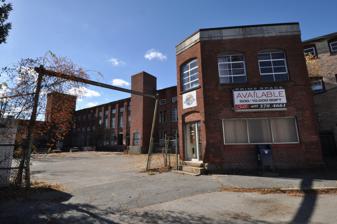
Building: Lymansville Company Mill
Country: United States of America
Year built: 1884
United States historic place Lymansville Company Mill U.S. National Register of Historic Places Show map of Rhode Island Show map of the United States Location 184 Woonasquatucket Avenue, North Providence, Rhode Island Coordinates 41°50′21″N 71°28′32″W / 41.83917°N 71.47556°W / 41.83917; -71.47556 Area 13 acres (5.3 ha) Built 1884 Architect A. Albert Sack NRHP reference No. 12001098 Added to NRHP December 26, 2012 The Lymansville Company Mill is a historic industrial complex at 184 Woonasquatucket Avenue in North Providence, Rhode Island .  The oldest portion of the complex, a three-story brick building which originally a textile spinning and carding building, was built in 1884.  The mill was significantly expanded in subsequent years, with its last addition taking place in 1951.  The Lymansville Company was founded in 1884 and closed in 1957.  Auguste Albert Sack, the leading partner in the company, was a German immigrant with significant work experience in New England's textile industry. The complex was listed on the National Register of Historic Places in 2012. In 2016, a developer announced a $14-million plan to develop 101 apartments in the complex. The plan received a state historic building tax credit, as well as town tax incentives. See also National Register of Historic Places listings in Providence County, Rhode Island References